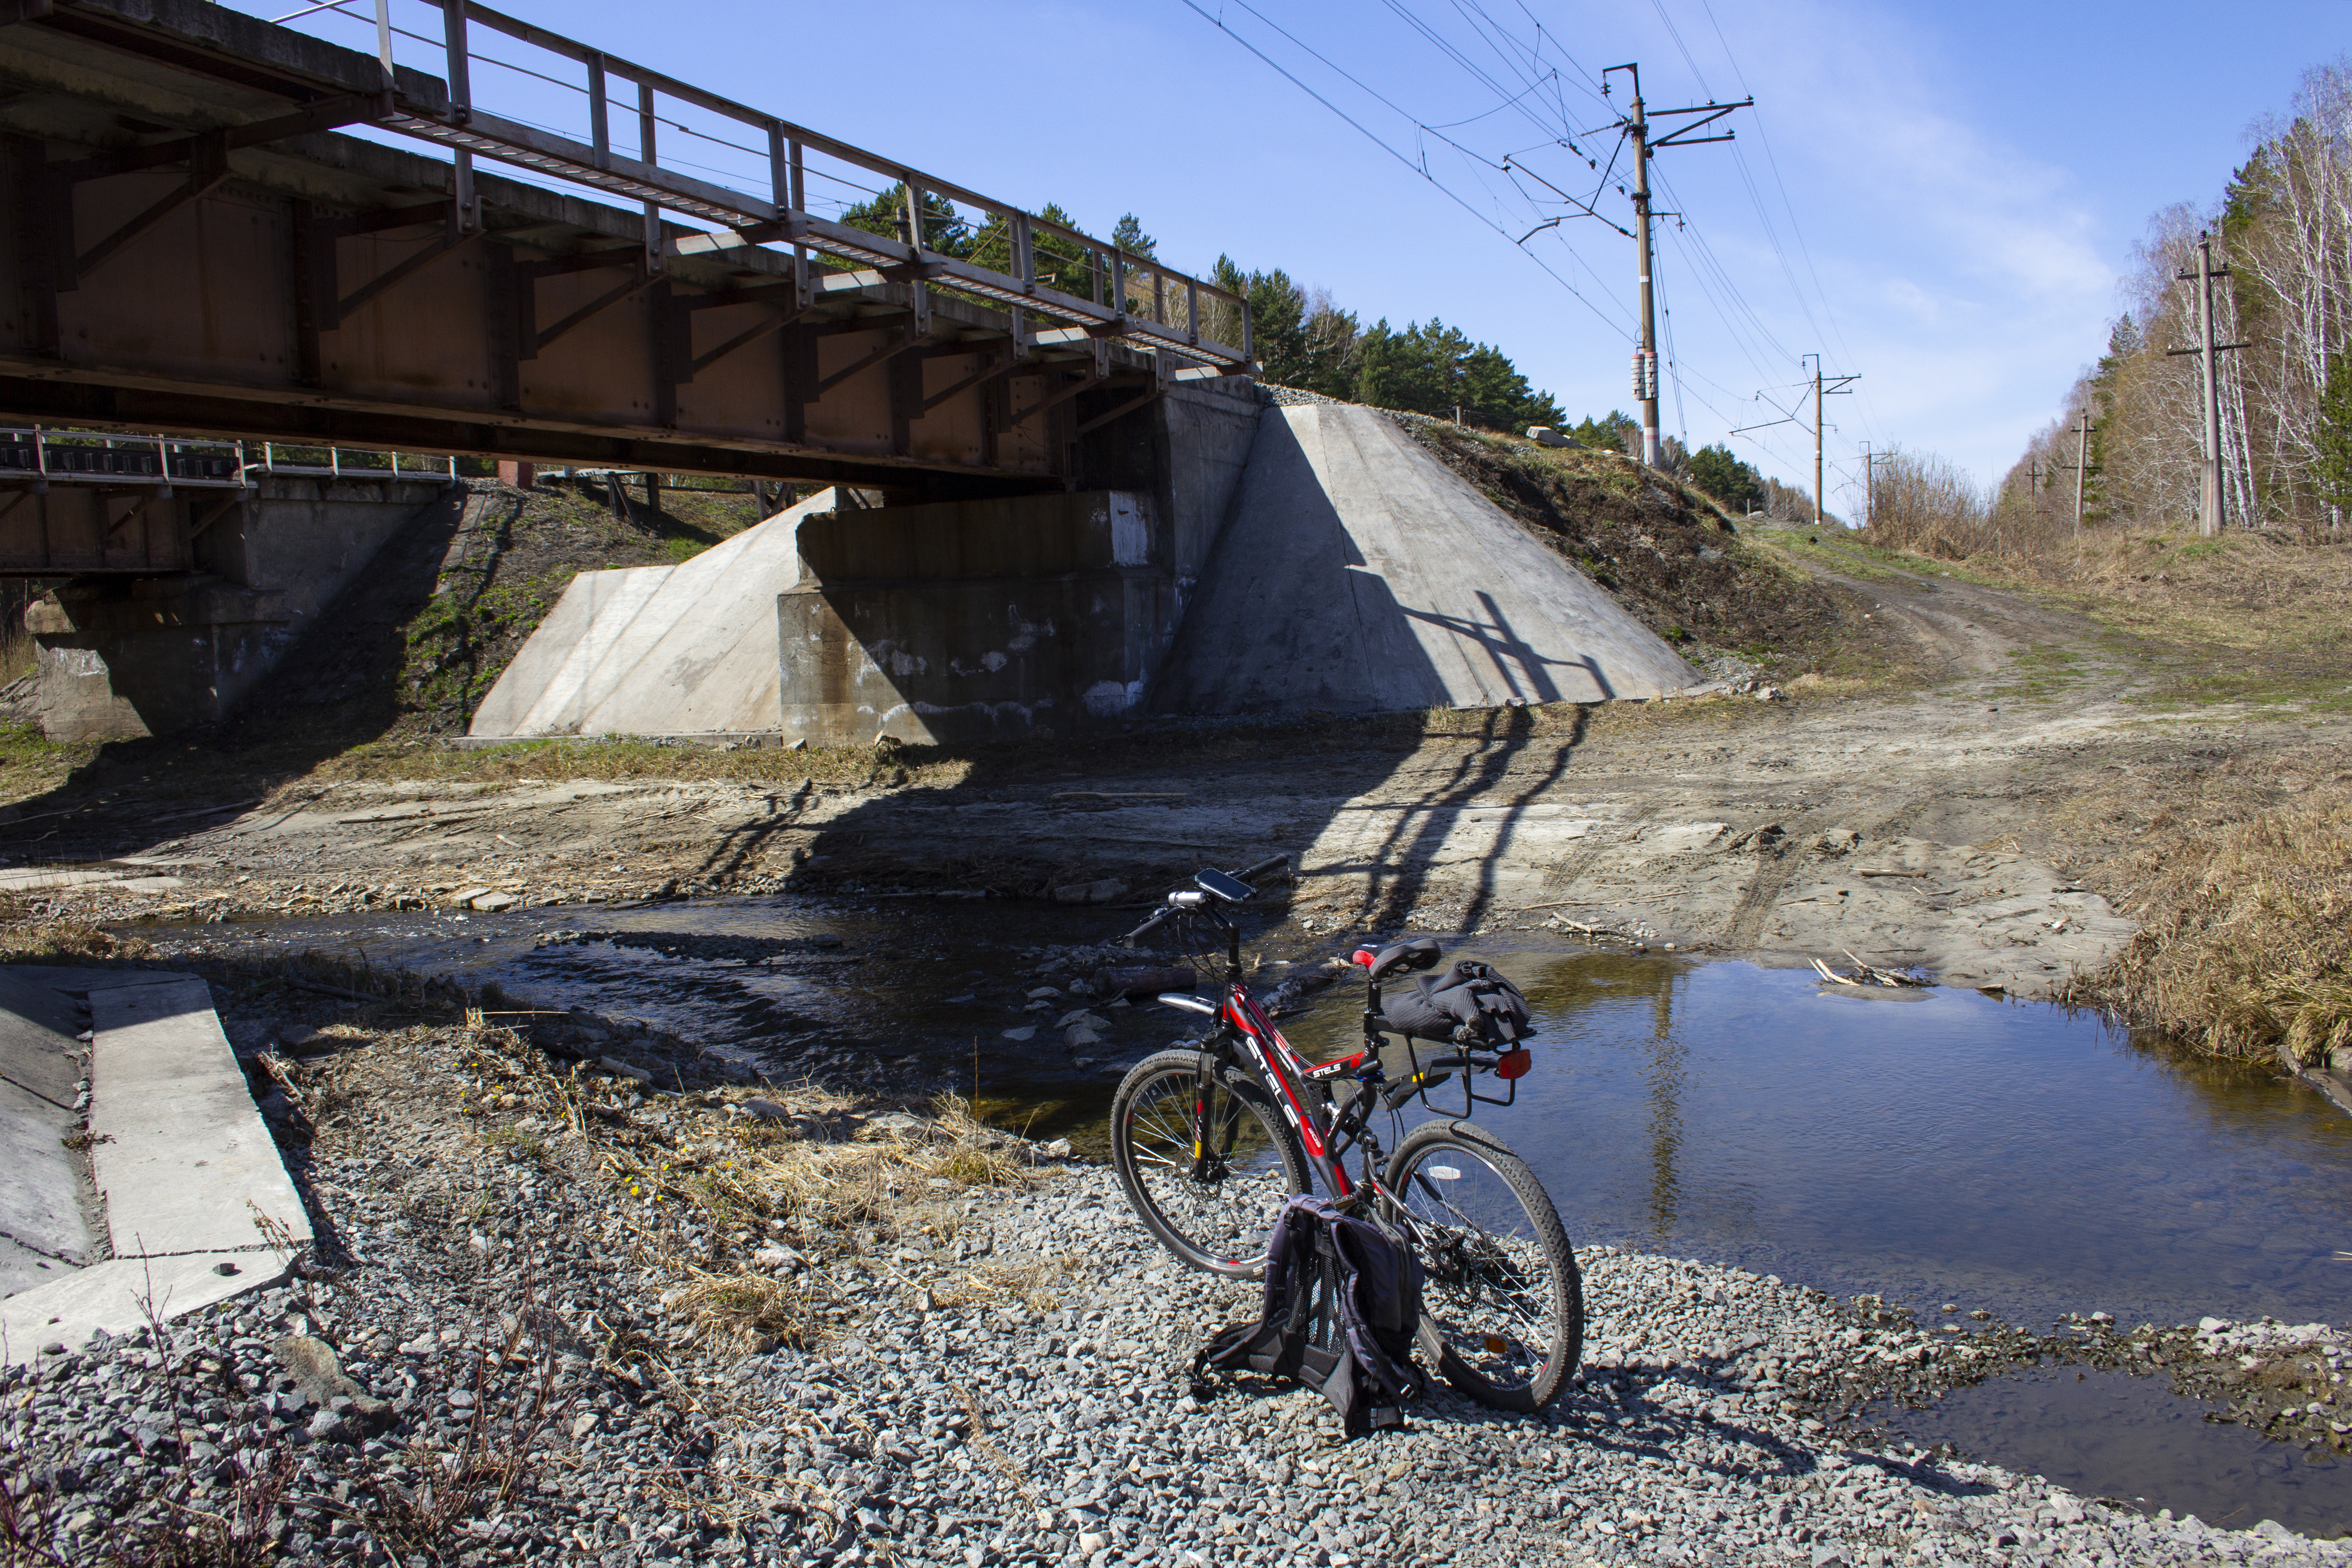
bridge, water, stream, railroad, bicycle, water resources, sky, wheel, bicycles equipment and supplies, tire, bicycle tire, vehicle, body of water, bicycle frame, bicycle wheel, sports equipment, fluvial landforms of streams, thoroughfare, bicycle handlebar, crankset, road, bank, Hub gear, bicycle fork, waterway, cloud, Bicycle seatpost, tree, road surface, recreation, cycle sport, asphalt, soil, reservoir, spoke, landscape, concrete bridge, groupset, dirt road, trail, girder bridge, nonbuilding structure, cycling, Bicycle stem, concrete, road bicycle, bicycle saddle, canal, hybrid bicycle, bicycle part, box girder bridge, transport, steel, racing bicycle, rock, riparian zone, mountain bike, bicycle accessory, beam bridge, cyclo cross bicycle, bicycle pedal, river